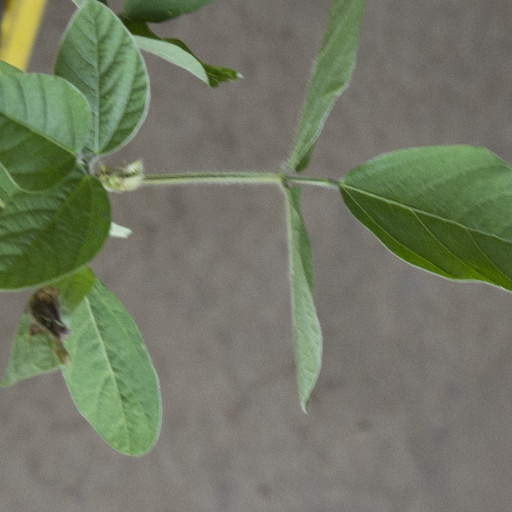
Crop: soybean